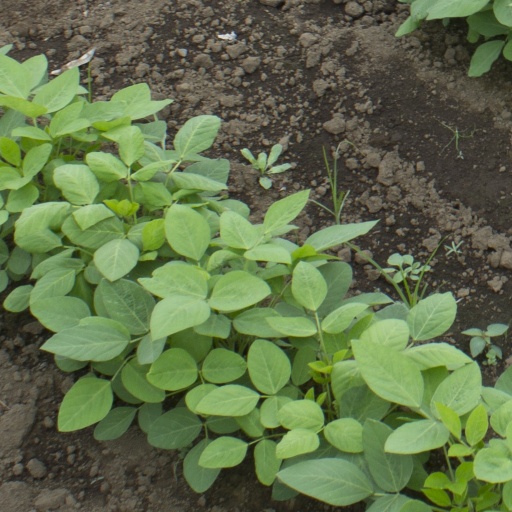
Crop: soybean